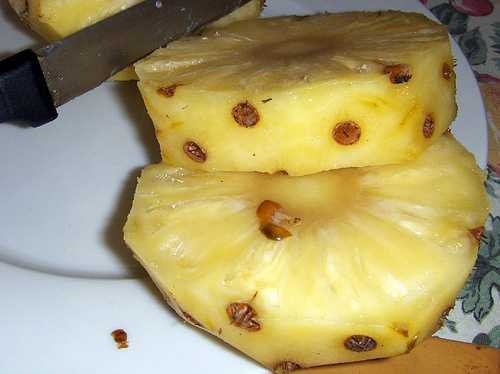
Label: Pineapple